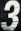
Number: 3